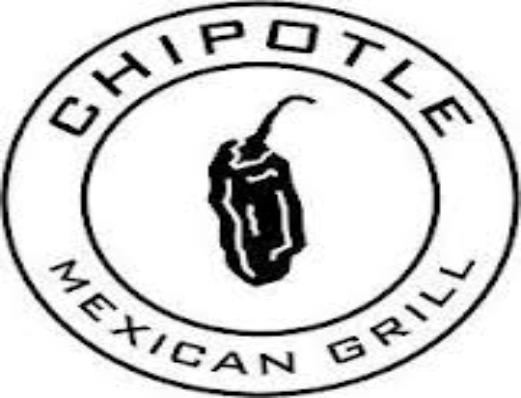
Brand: Chipotle Mexican Grill-2
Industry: Clothes